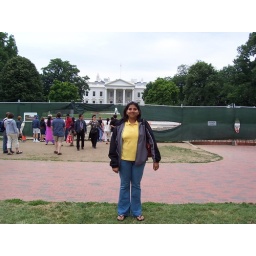
Amita standing in front of white house